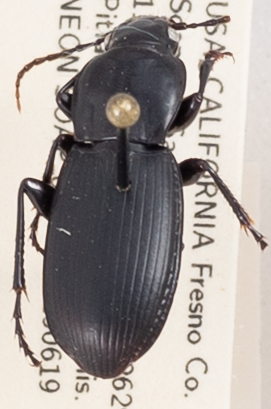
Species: Pterostichus ordinarius
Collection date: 2019-06-19
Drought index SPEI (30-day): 0.9
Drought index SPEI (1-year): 0.39
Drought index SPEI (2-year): -0.03